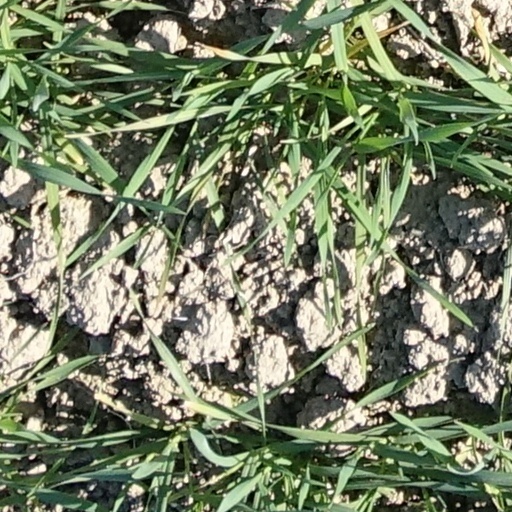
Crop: wheat